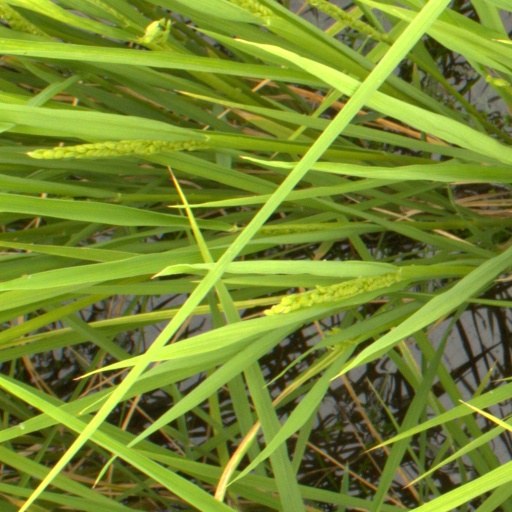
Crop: rice